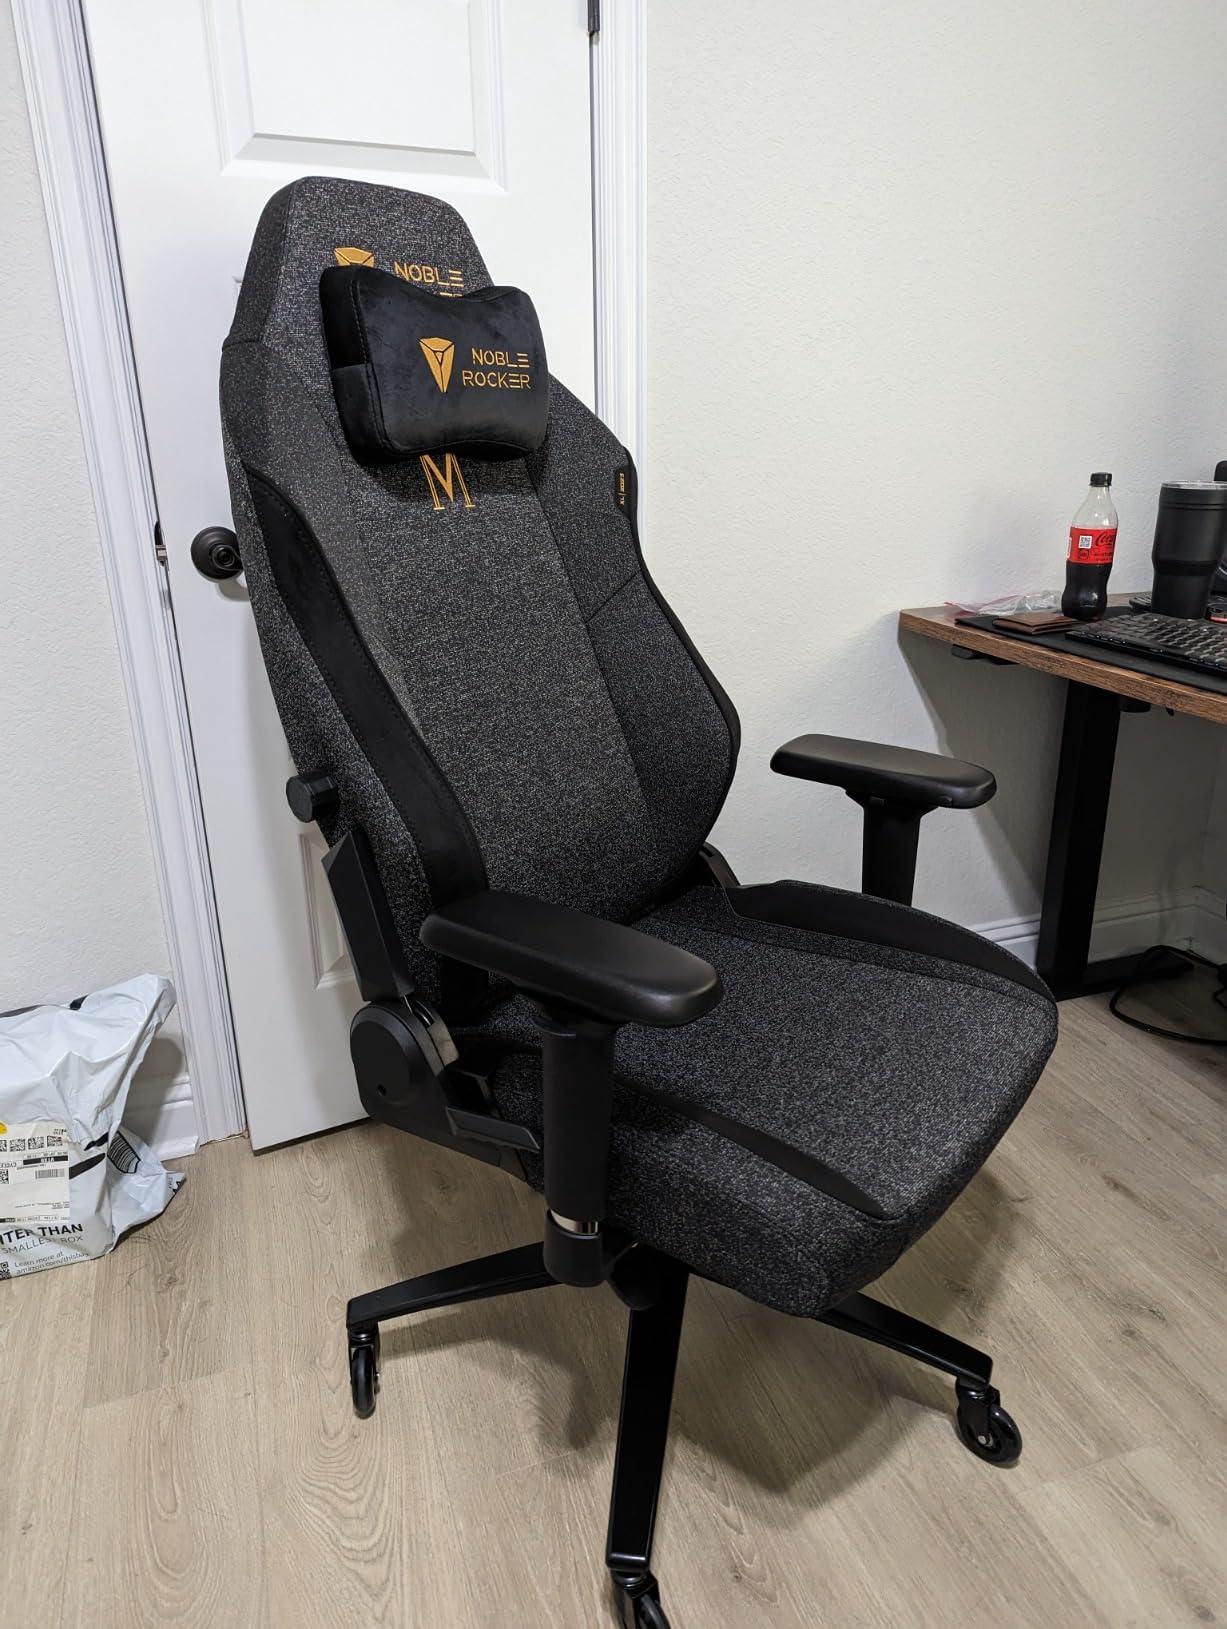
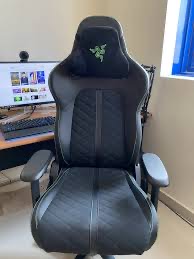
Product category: items_chair
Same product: no